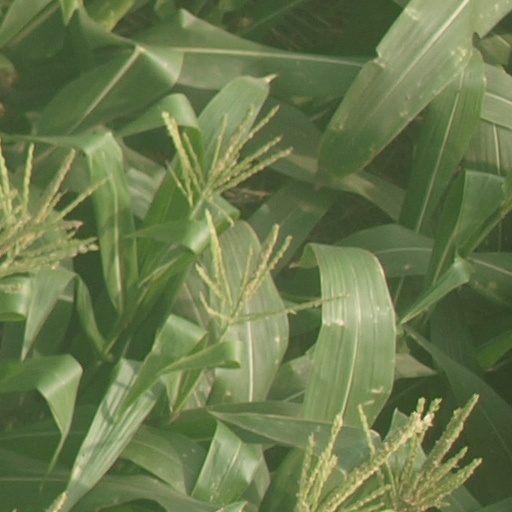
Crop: maize; corn